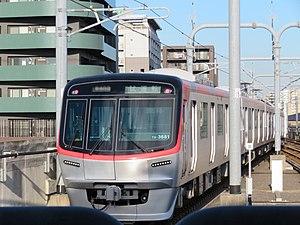
La ligne Tsukuba Express, ou TX, est une ligne ferroviaire de la Metropolitan Intercity Railway Company dans la région de Kantō au Japon. Elle relie la gare d'Akihabara à Chiyoda et la gare de Tsukuba dans la préfecture d'Ibaraki. La ligne a été mise en service en août 2005 et est longue de 58,3 km avec vingt gares.
La Metropolitan Intercity Railway Company, abrégée en MIR, est une compagnie japonaise de transport ferroviaire.